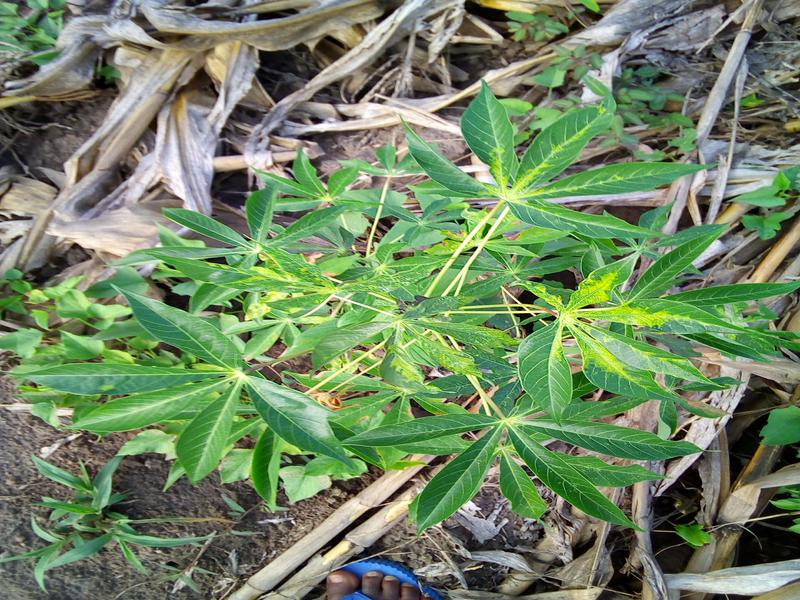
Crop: cassava
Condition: mosaic_disease